List of conflicts in territory of the former Soviet Union

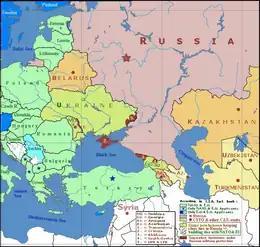
Map showing Russian political and military influence or interference as of March 2014

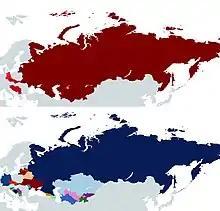
Changes in national boundaries after the end of the Cold War

This is a list of the crises and wars in the countries of the former Soviet Union following its dissolution in 1991.